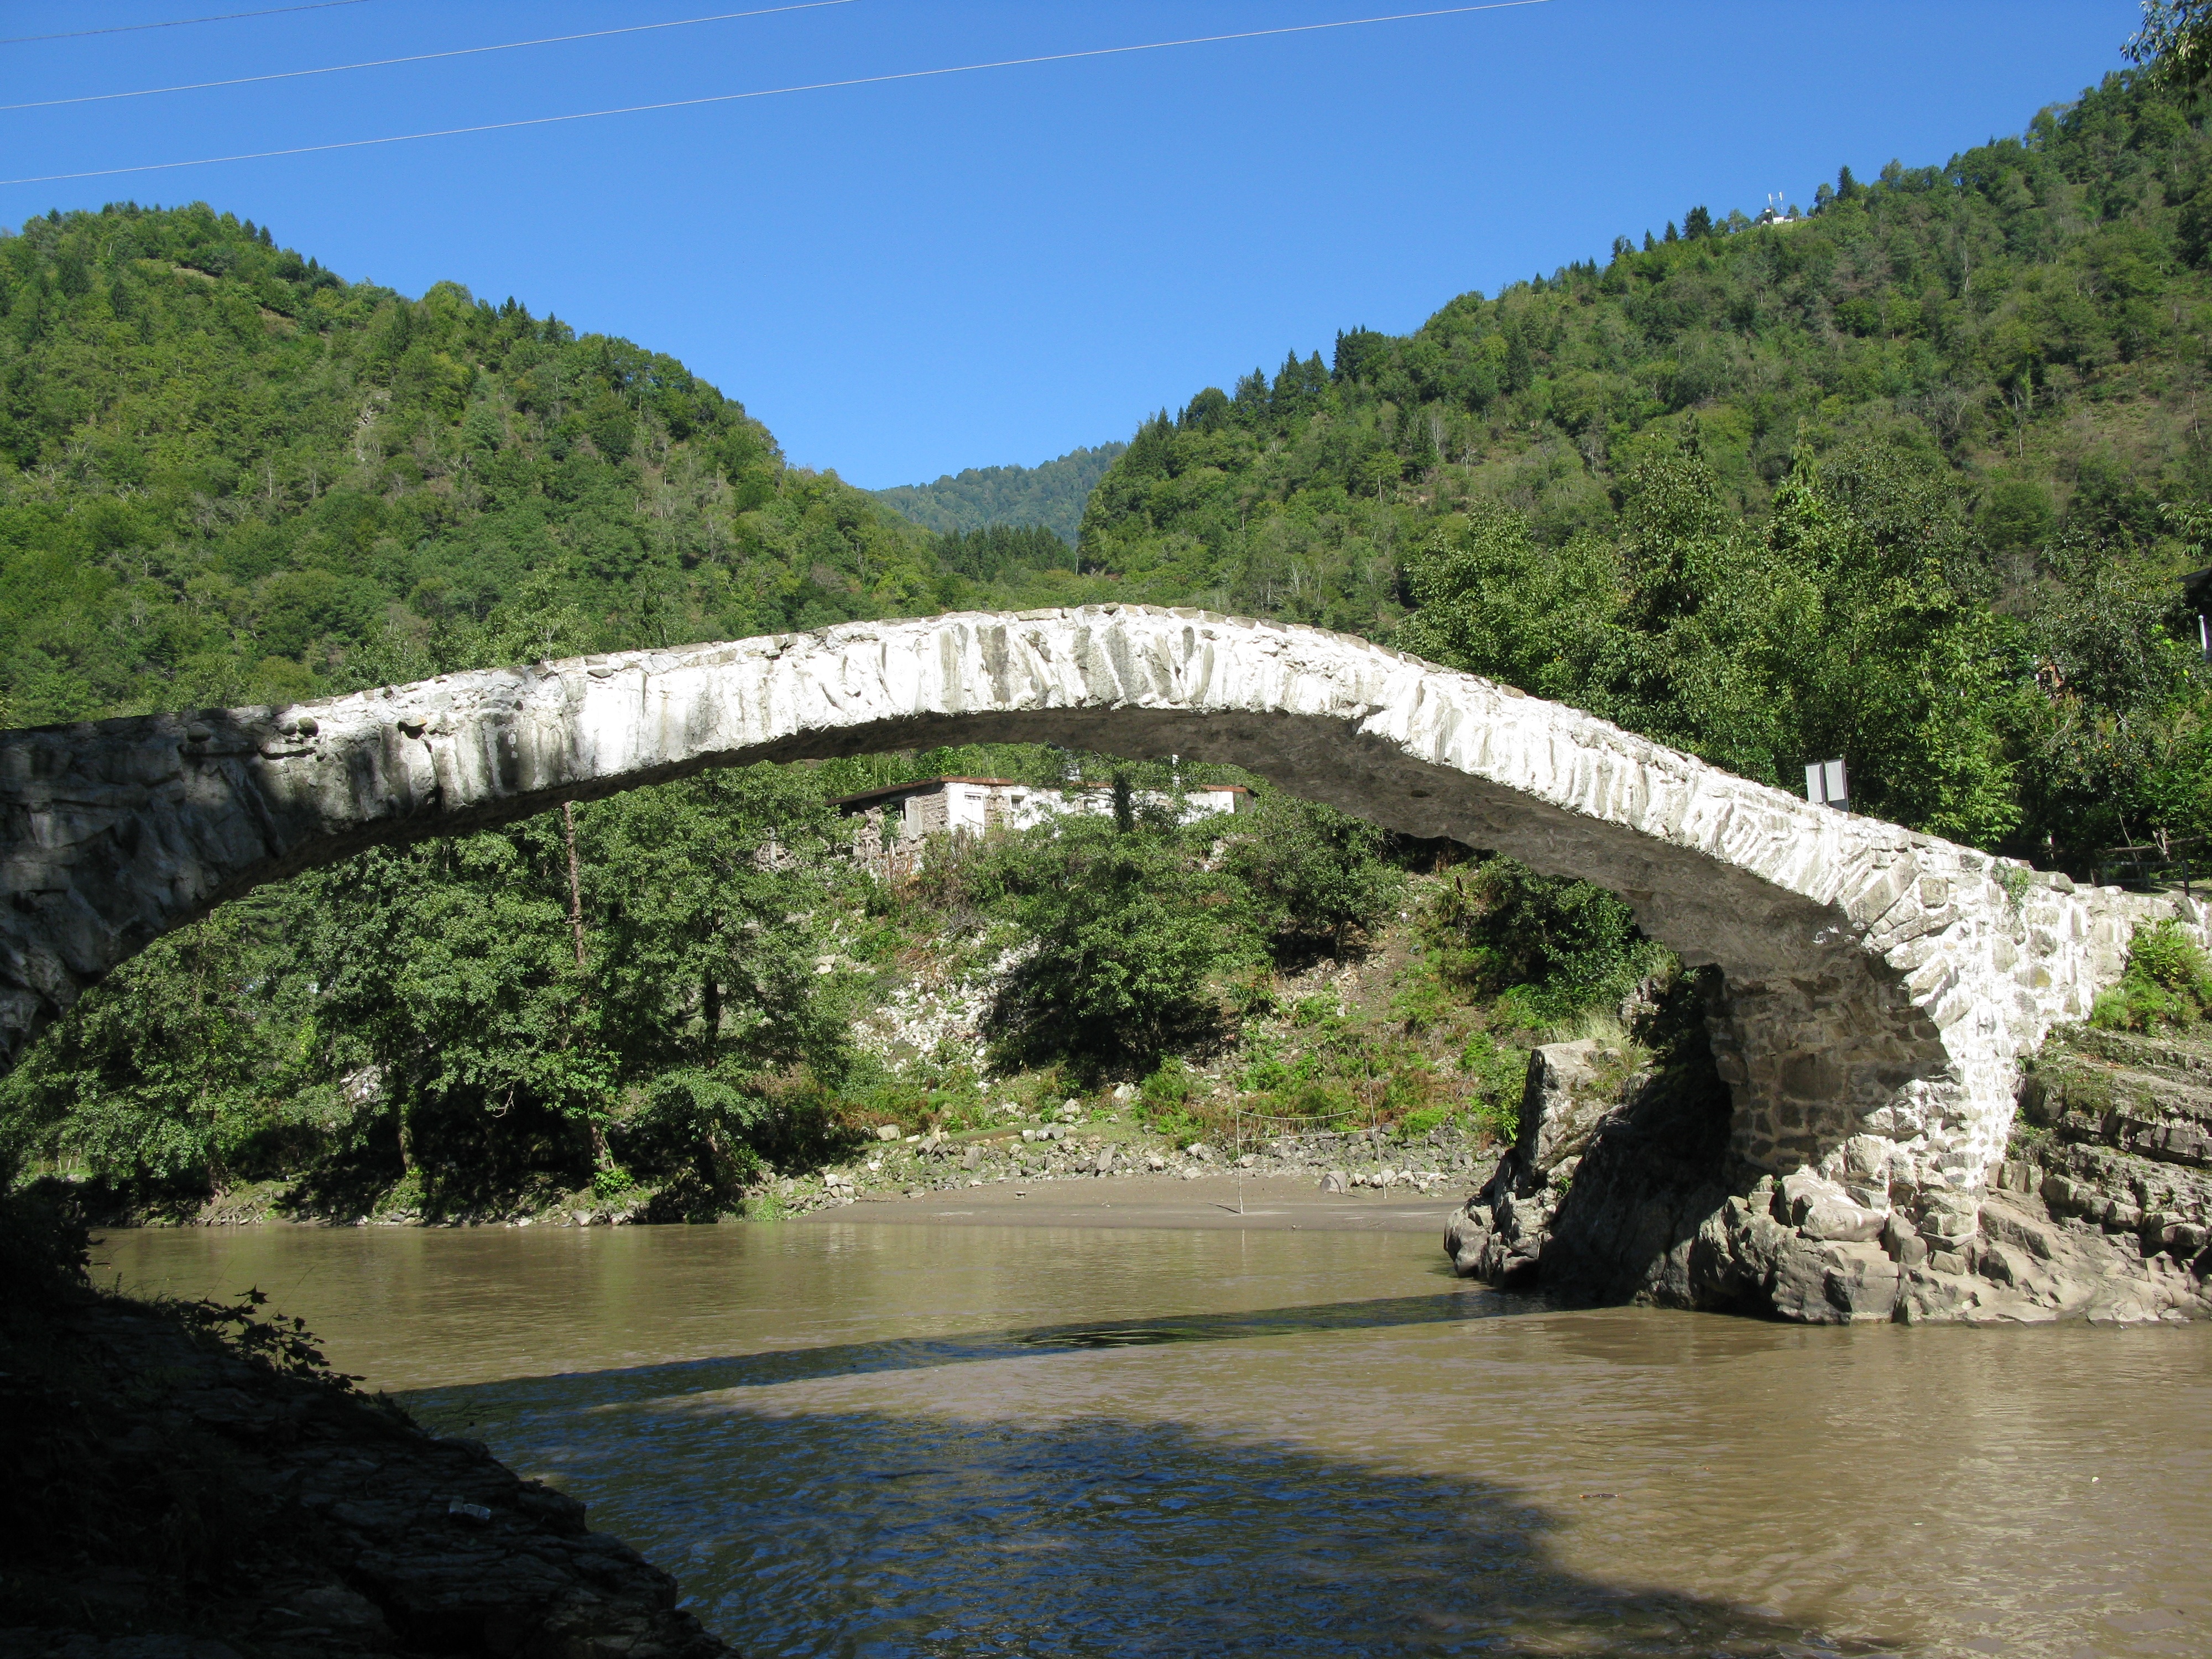
landscape, nature, bridge, river, suspension bridge, arch, reservoir, tourism, waterway, mountains, georgia, arch bridge, devil's bridge, nonbuilding structure